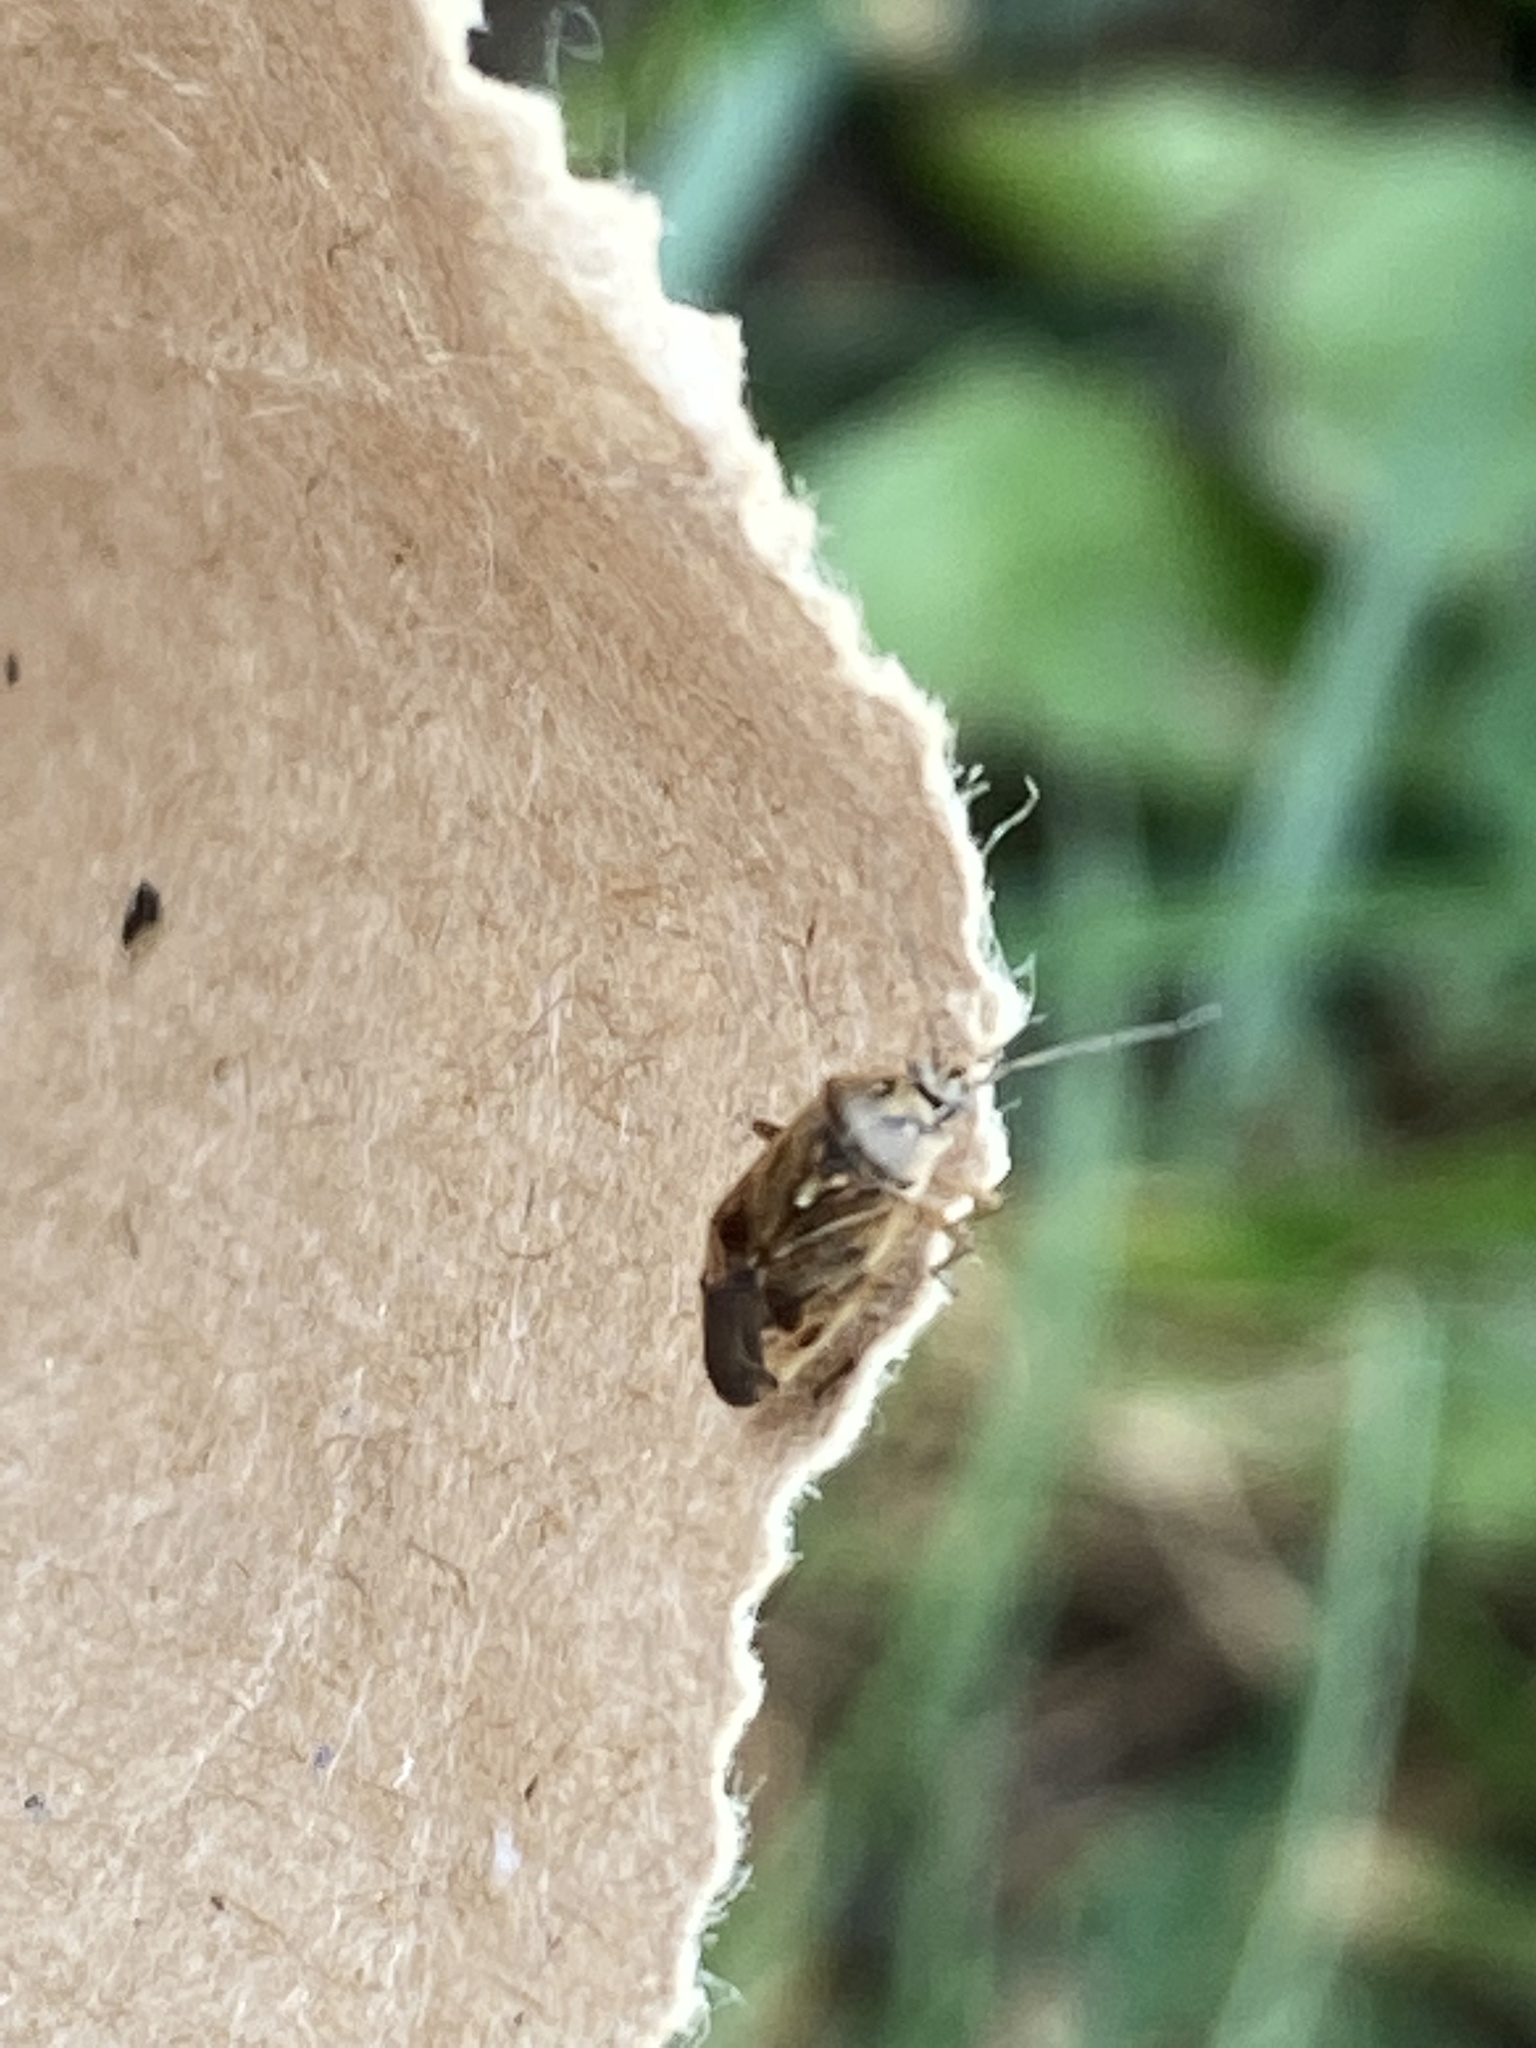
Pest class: lygus_bug